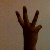
The image shows a hand gesture representing the number 6 in Indian Sign Language.